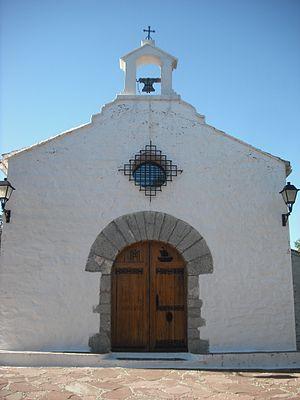
Benifairó de les Valls, en valencien et officiellement, est une commune d'Espagne de la province de Valence dans la Communauté valencienne. Elle est située dans la comarque du Camp de Morvedre et dans la zone à prédominance linguistique valencienne.